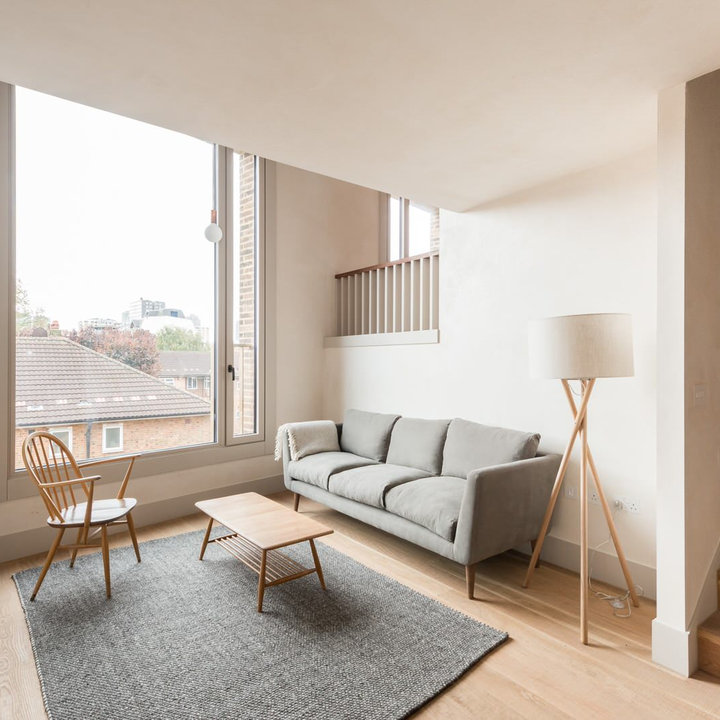
Style: Scandinavian